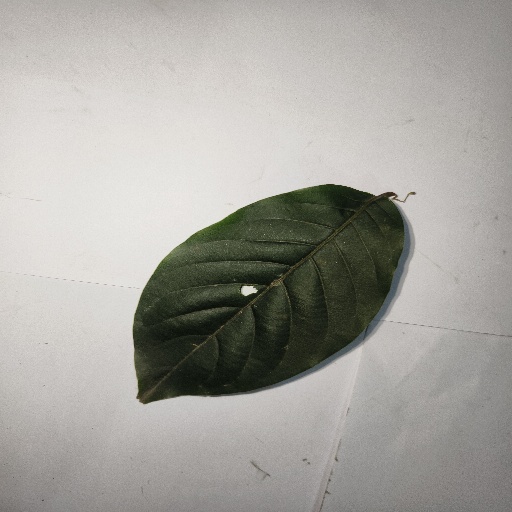
Species: HariTaki
Leaf condition: Healthy Leaf